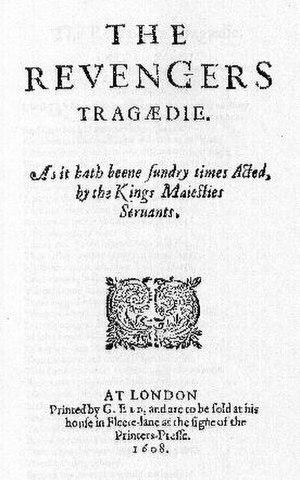
La Tragédie du vengeur est une tragédie de vengeance anglaise du théâtre élisabéthain, jouée en 1606 par les King's Men, et qui a été publiée sans nom d'auteur en 1607 par l'imprimeur George Eld. Cette pièce a été inscrite dans les catalogues d'Archer et de Kirkman sous le nom de Cyril Tourneur, et elle est restée attribuée à ce dramaturge pendant des siècles. Bien que cet auteur ait écrit en 1611 une œuvre similaire, La Tragédie de l'athée, cette attribution a donné lieu à de nombreuses polémiques, notamment par T. S. Eliot dans les années 1930 et Marco Mincoff. Des études sémantiques et stylistiques récentes menées par ordinateur ont montré que Thomas Middleton est fort probablement le véritable auteur de cette pièce.